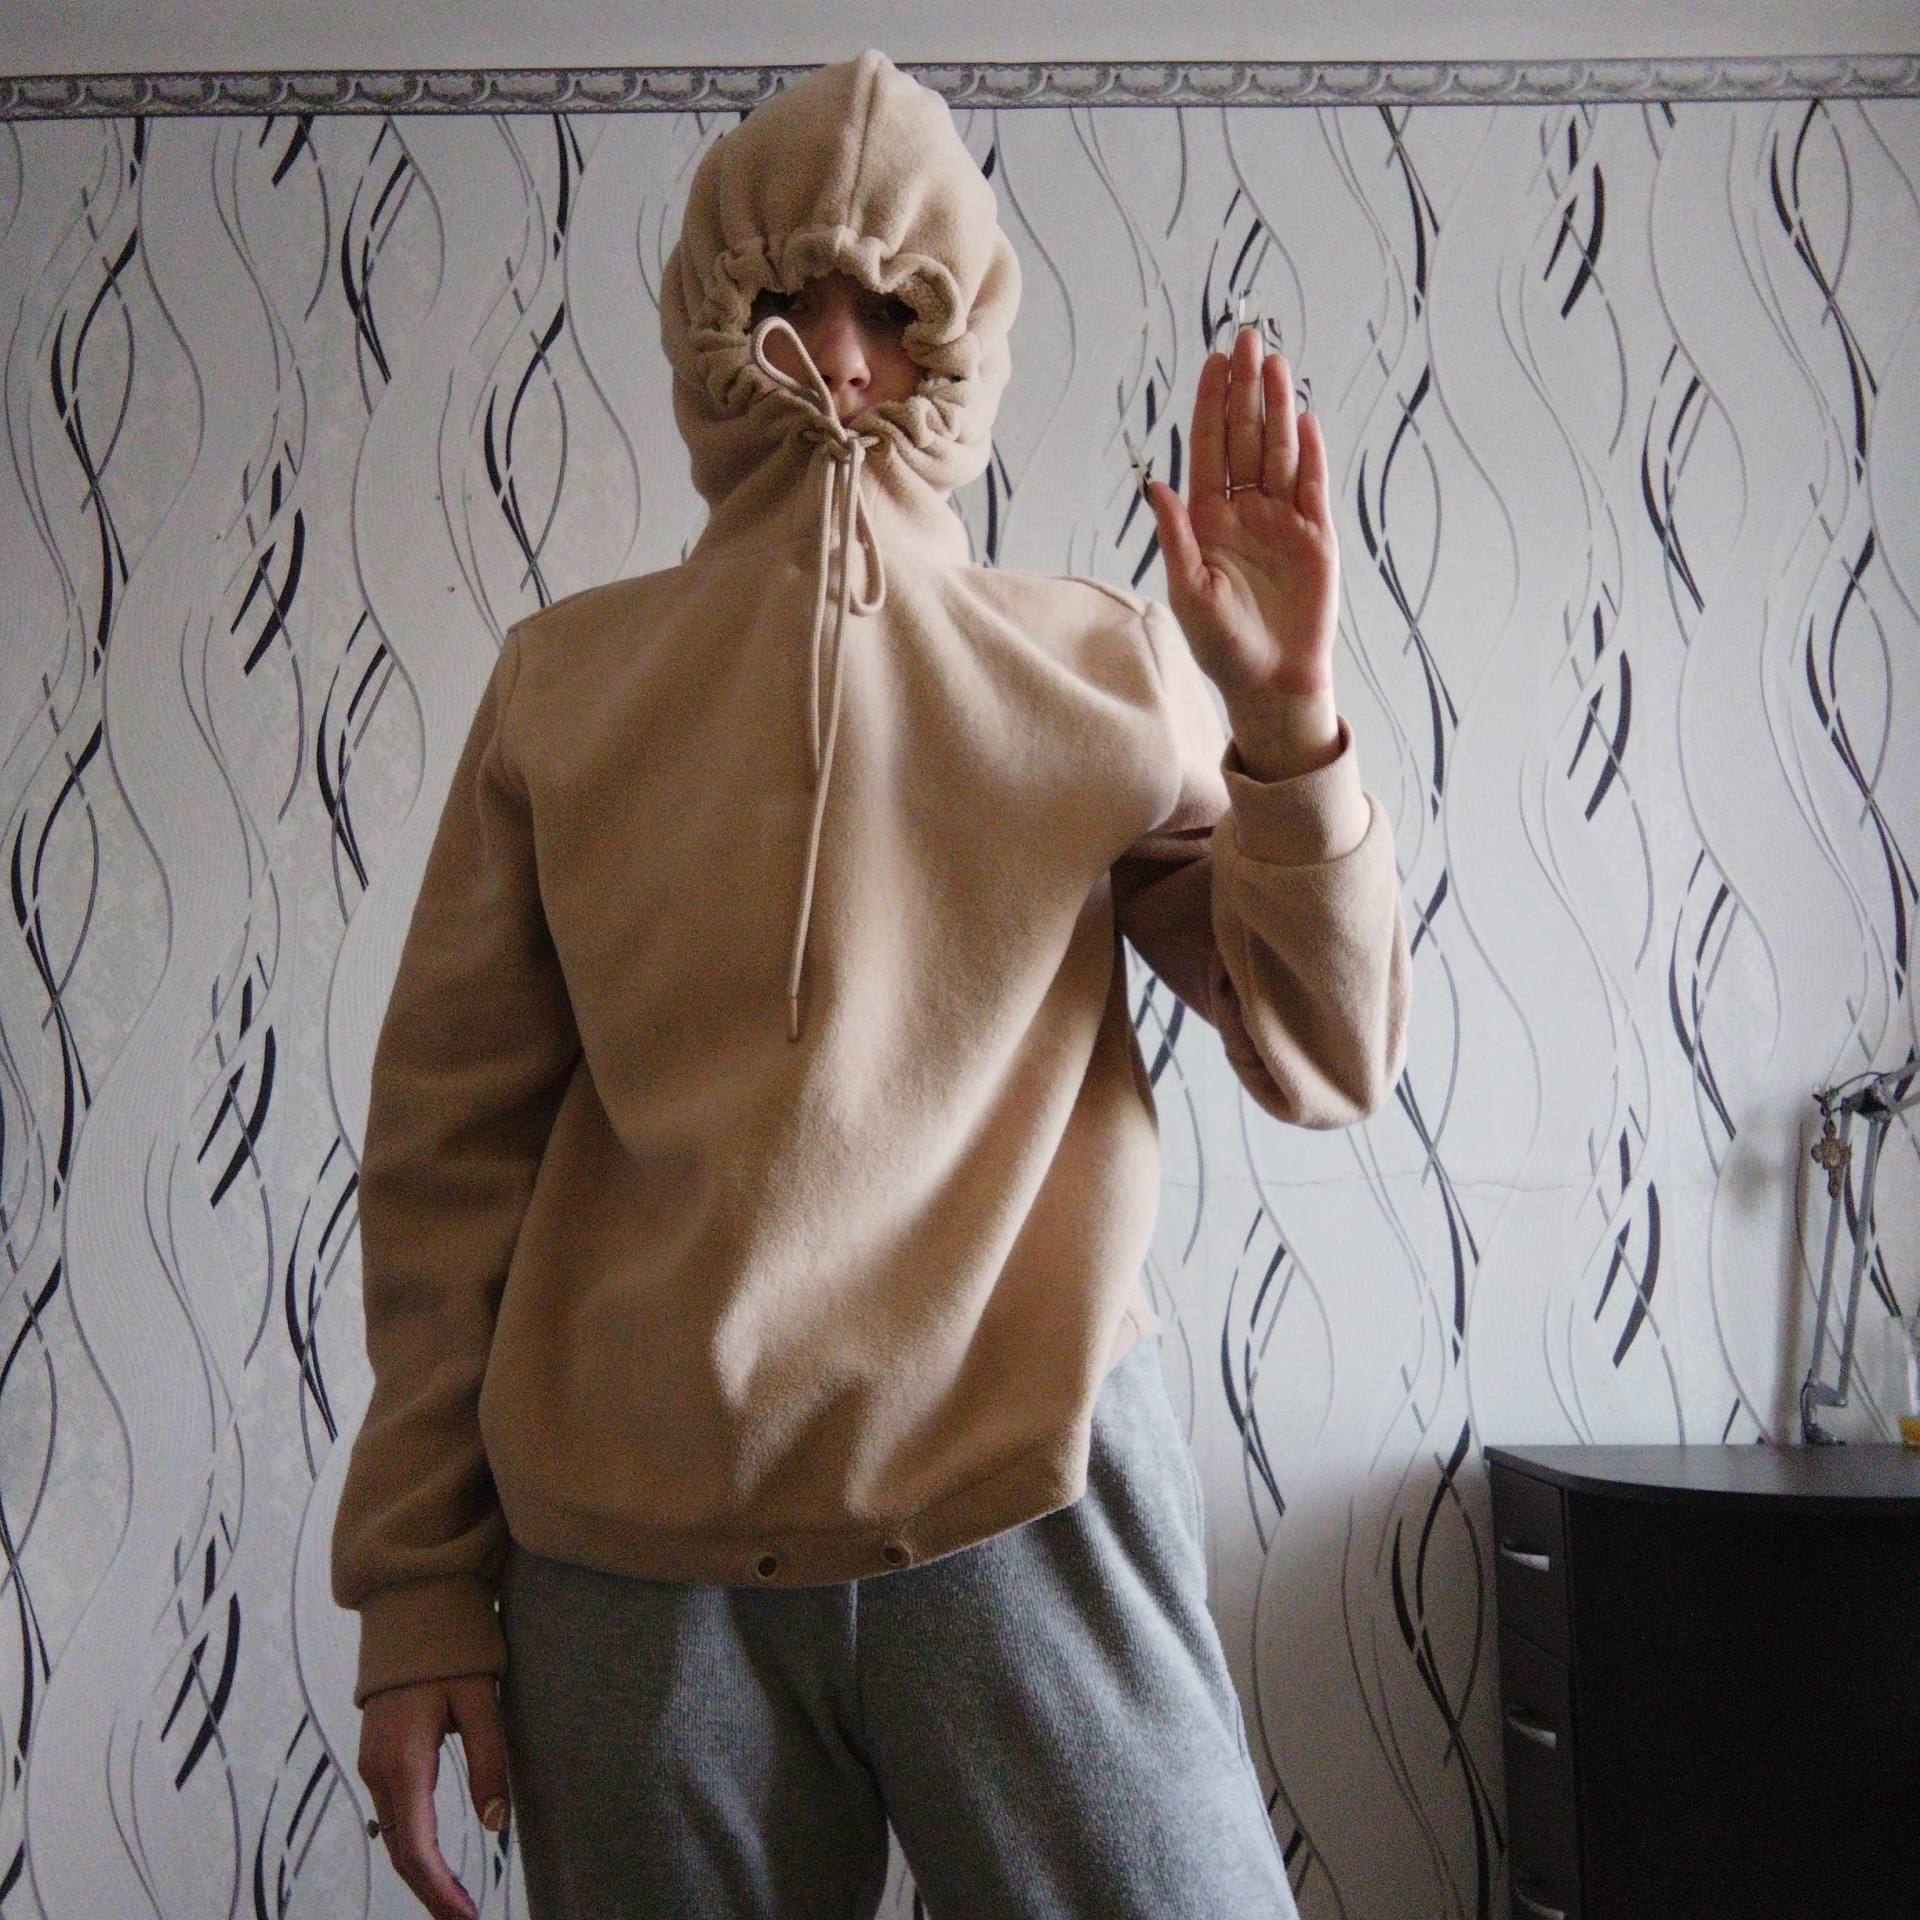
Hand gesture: stop